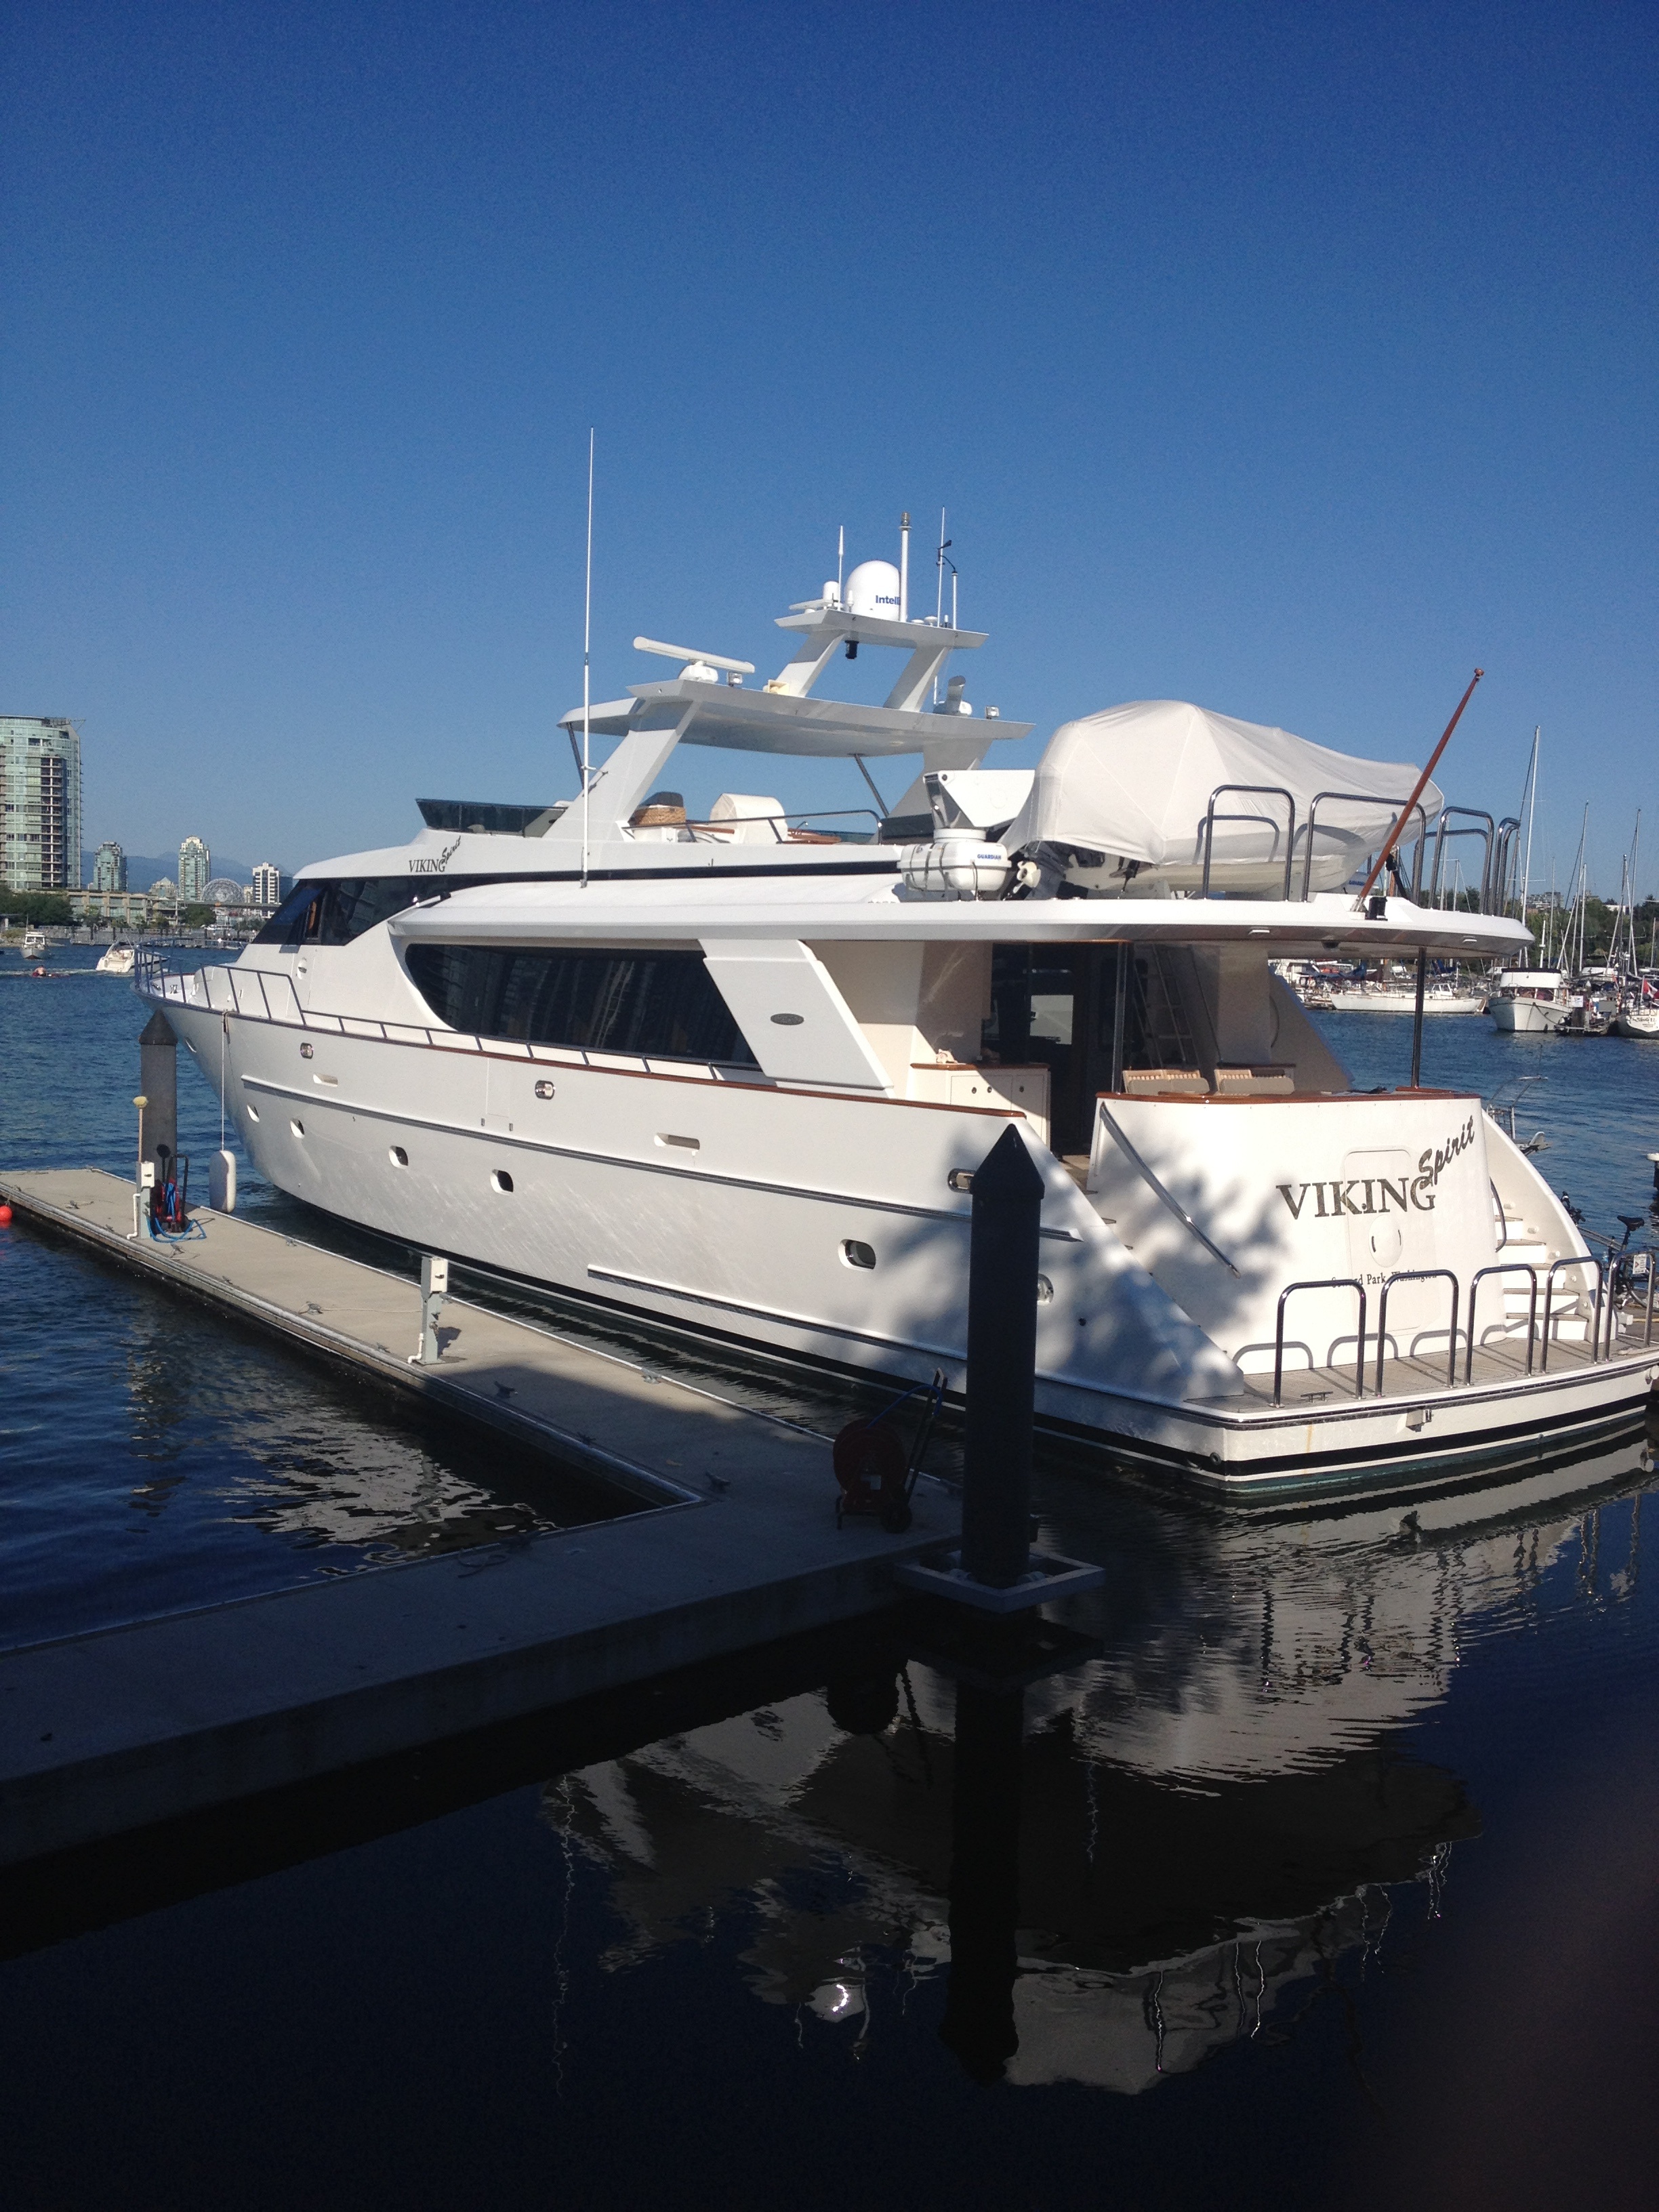
sea, dock, boat, ship, vehicle, yacht, marina, watercraft, ecosystem, catamaran, passenger ship, luxury yacht